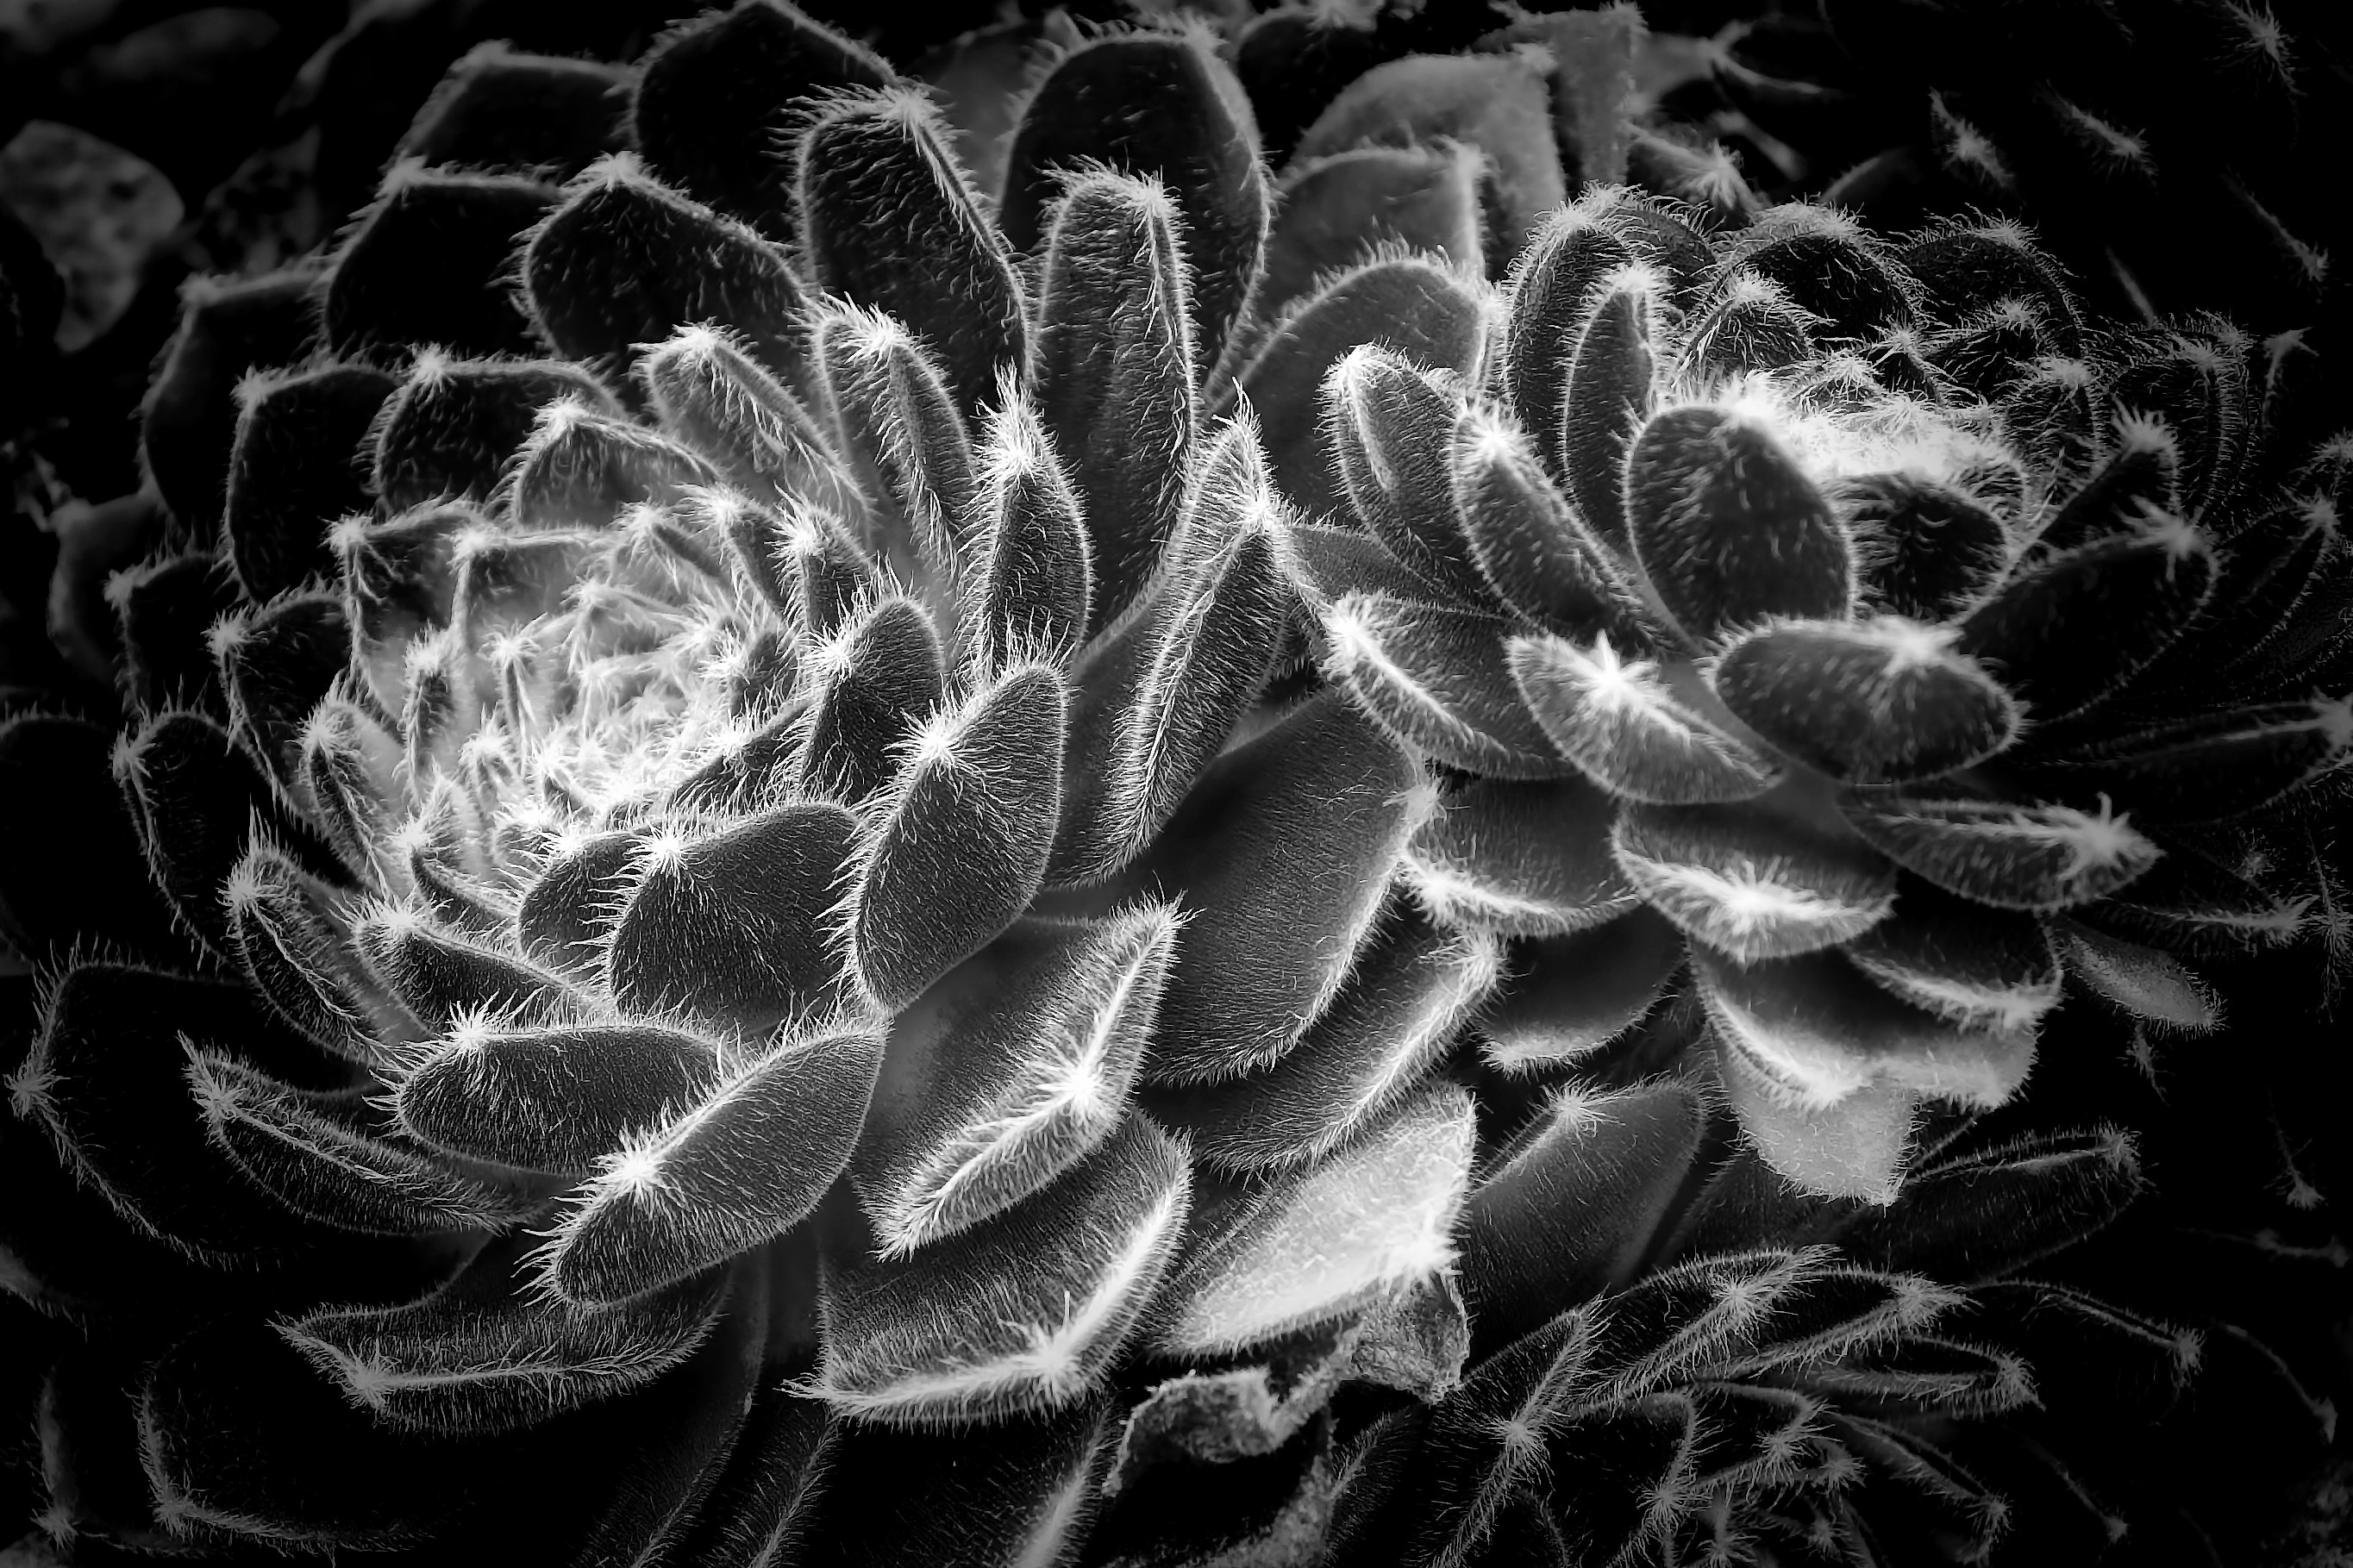
black and white, plant, white, photography, leaf, flower, petal, pattern, botany, black, monochrome, flora, close up, symmetry, ruby3, ruby5, macro photography, still life photography, monochrome photography, fractal art